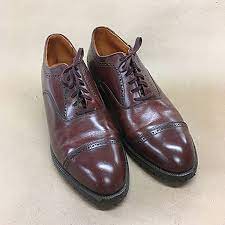
Label: Brogue